Highland Light Infantry

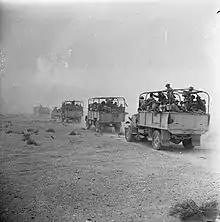
Lorries carrying men of the 2nd Battalion, Highland Light Infantry towards the front line, 9 June 1942.

The 1/5th (City of Glasgow) Battalion, the 1/6th (City of Glasgow) Battalion and the 1/7th (Blythswood) Battalion landed at Cape Helles in Gallipoli as part of the 157th Brigade in the 52nd (Lowland) Division in July 1915; after being evacuated to Egypt in January 1916 they moved to Marseille in April 1918 for service on the Western Front. The 1/9th (Glasgow Highland) Battalion landed in France as part of the 5th Brigade in the 2nd Division in November 1914 for service on the Western Front.